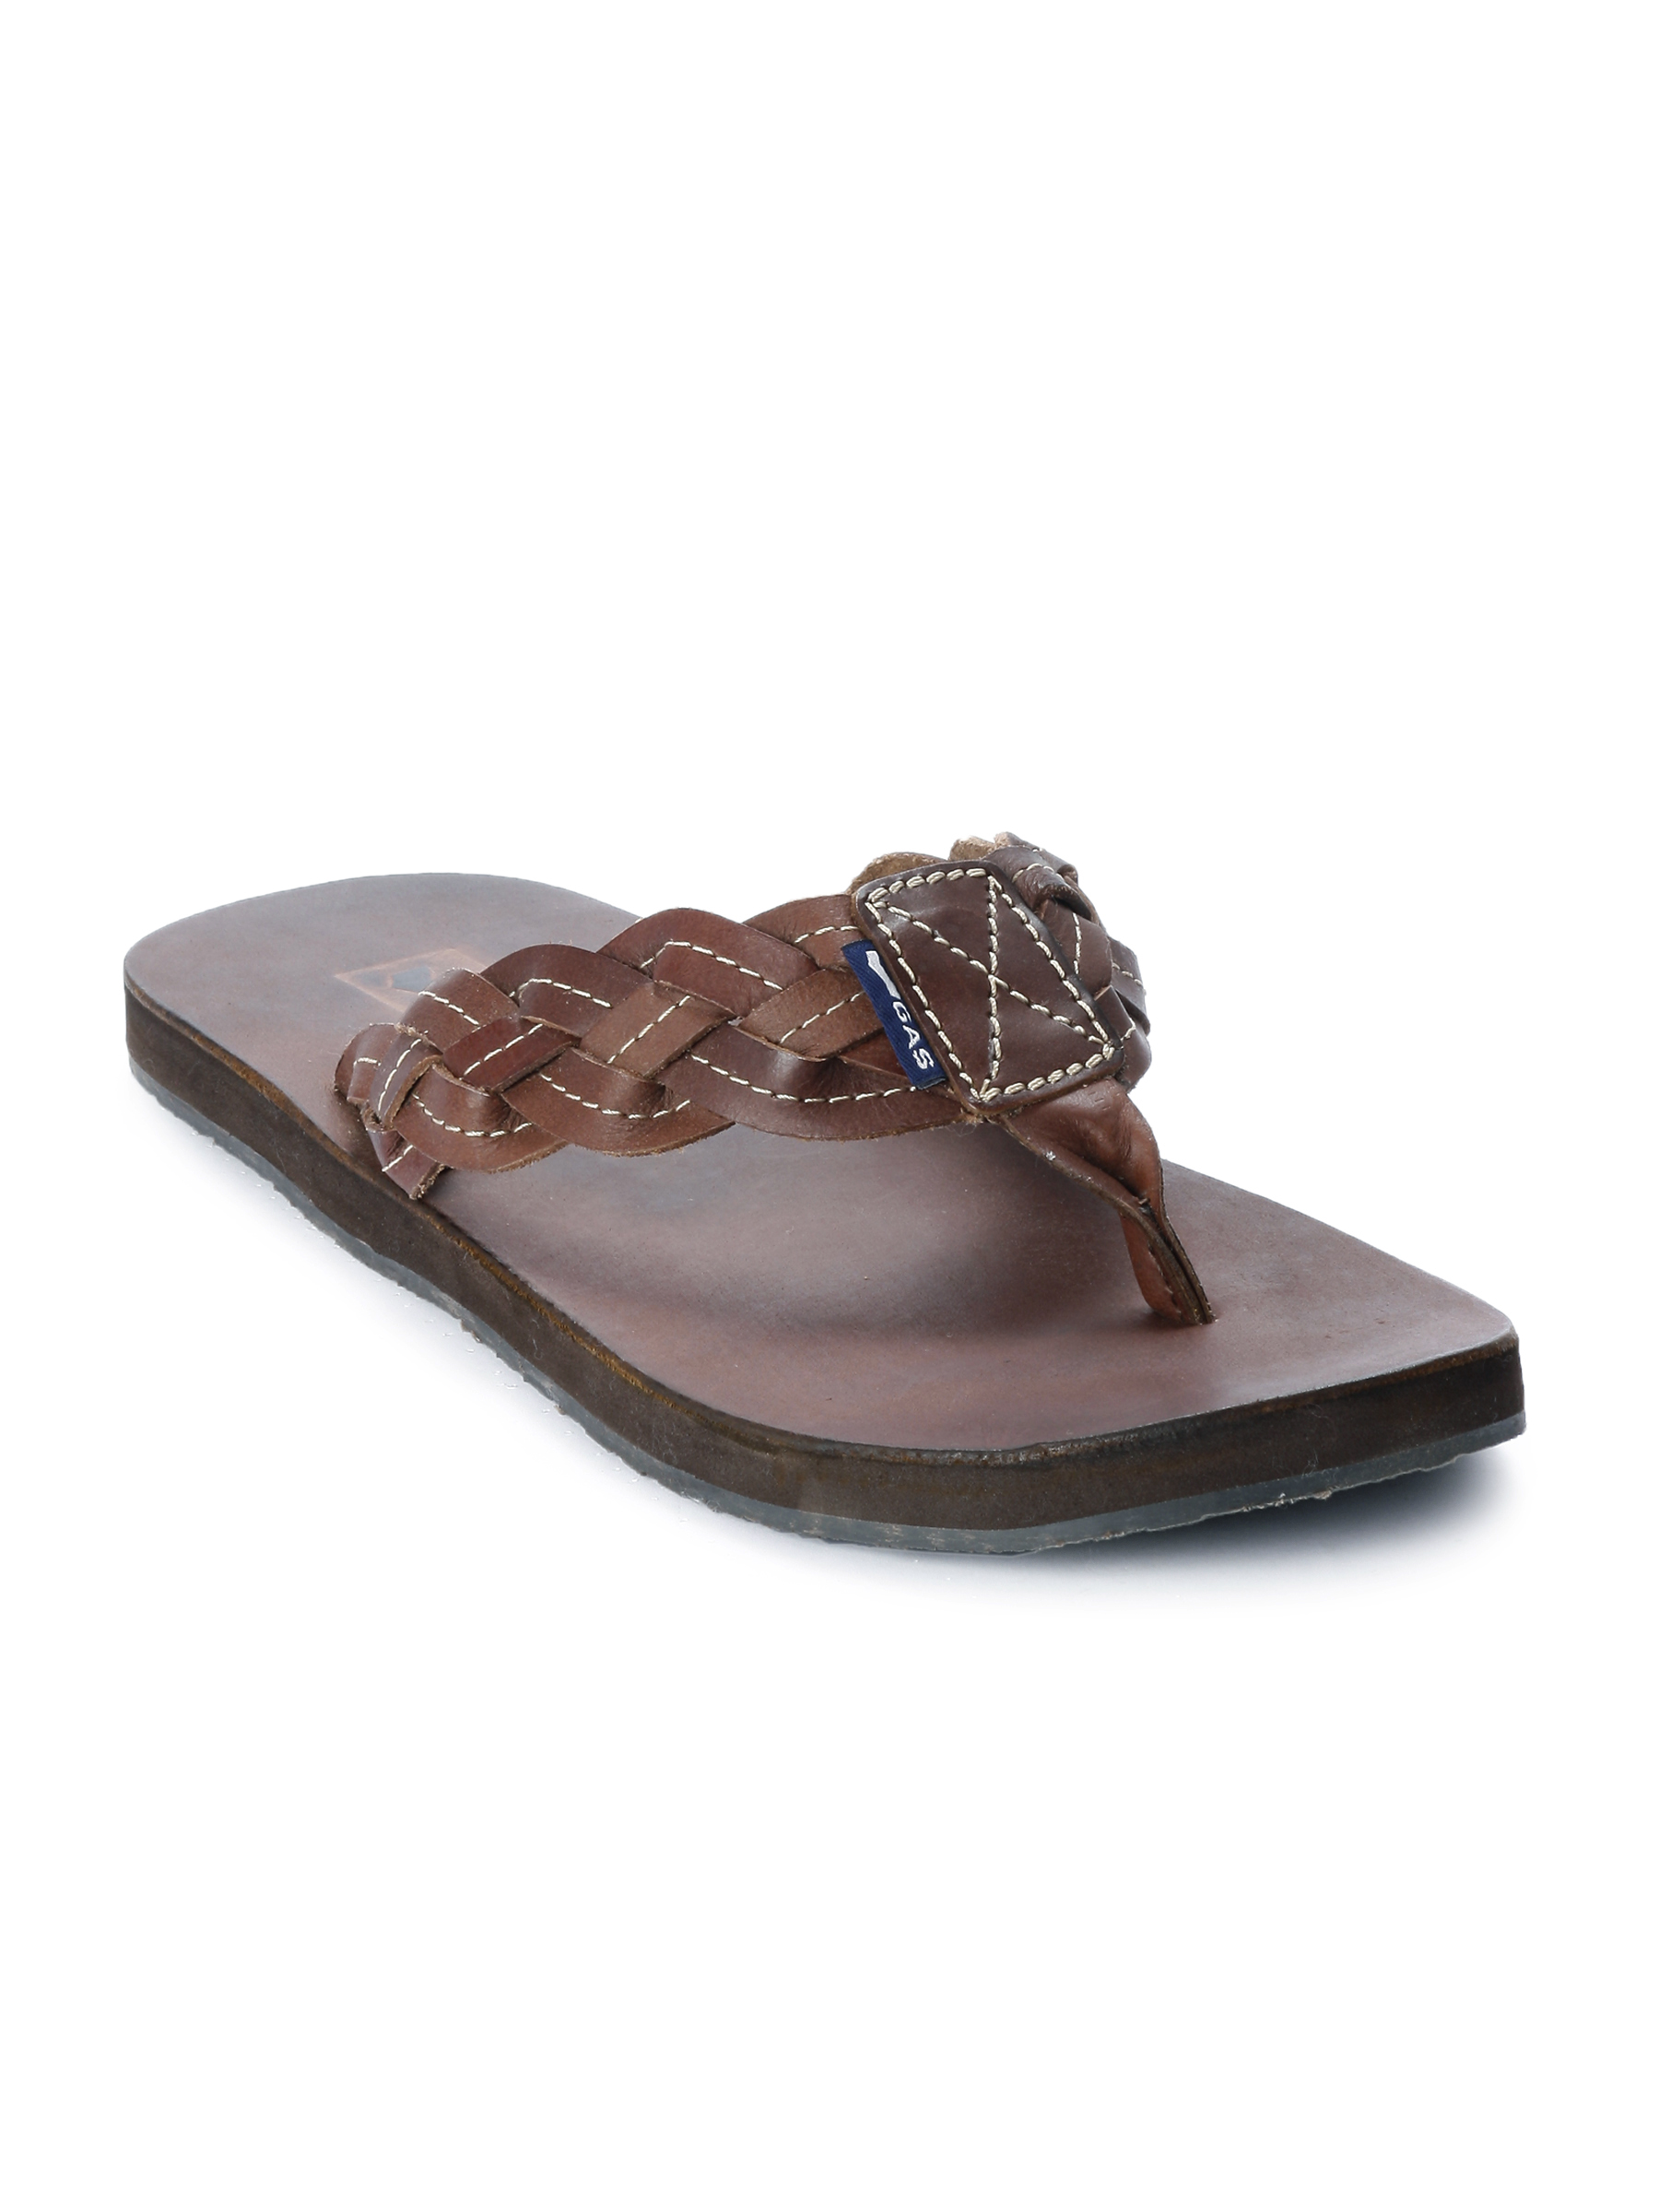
Gas Men Newport Slipper
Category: Footwear / Sandal / Sandals
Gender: Men
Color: Brown
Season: Summer 2013
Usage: Casual